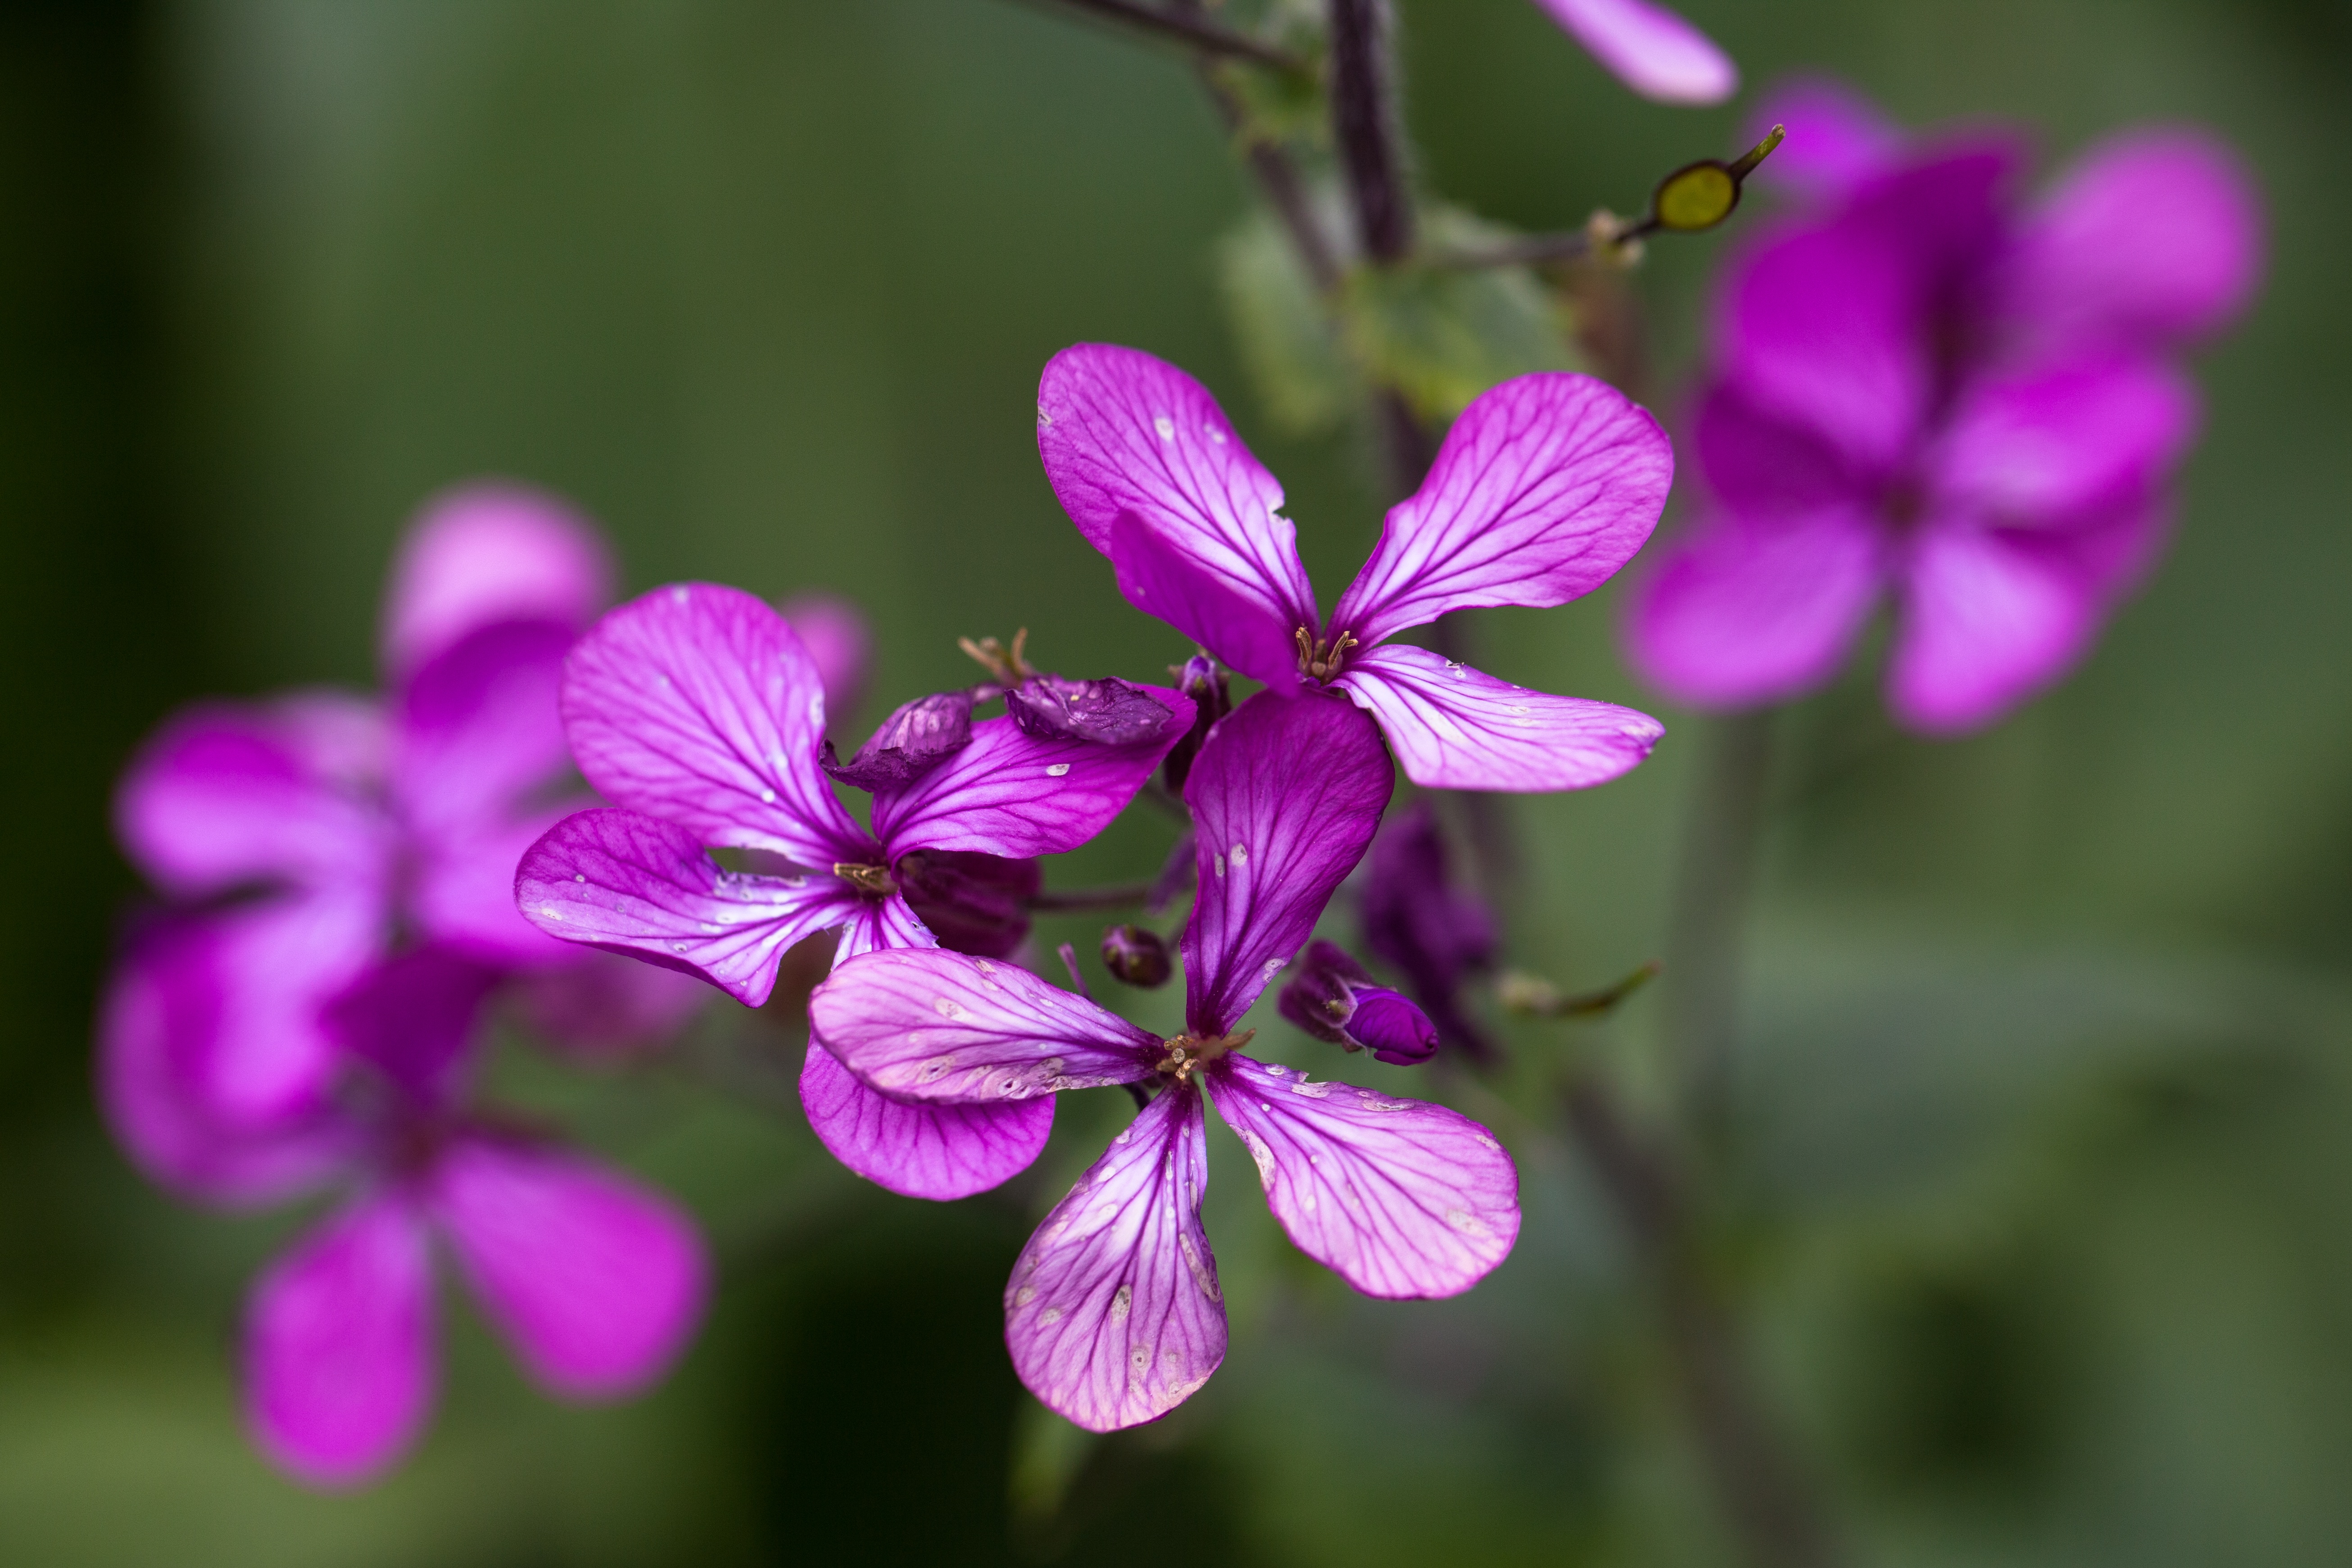
nature, blossom, plant, texture, flower, purple, petal, bloom, pattern, green, botany, flora, wildflower, flowers, purple flowers, geranium, violet, details, blooms, macro photography, flowering plant, geraniaceae, annual plant, land plant, geraniales